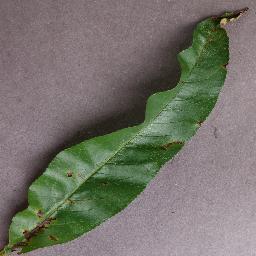
Label: Peach___Bacterial_spot